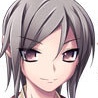
Portrait style: Anime Portrait